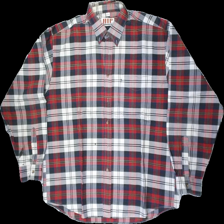
View: front
Type: Shirt
Category: Men
Brand: Not in the list
Brand text on label: HIP
Colors: Red, Blue, White, Multicolor
Material: 100% cott
Pattern: Other
Cut: Regular
Size: 44
Stains: Major
Price range: <50
Recommended usage: Recycle
Description: Plaid shirt in poor condition